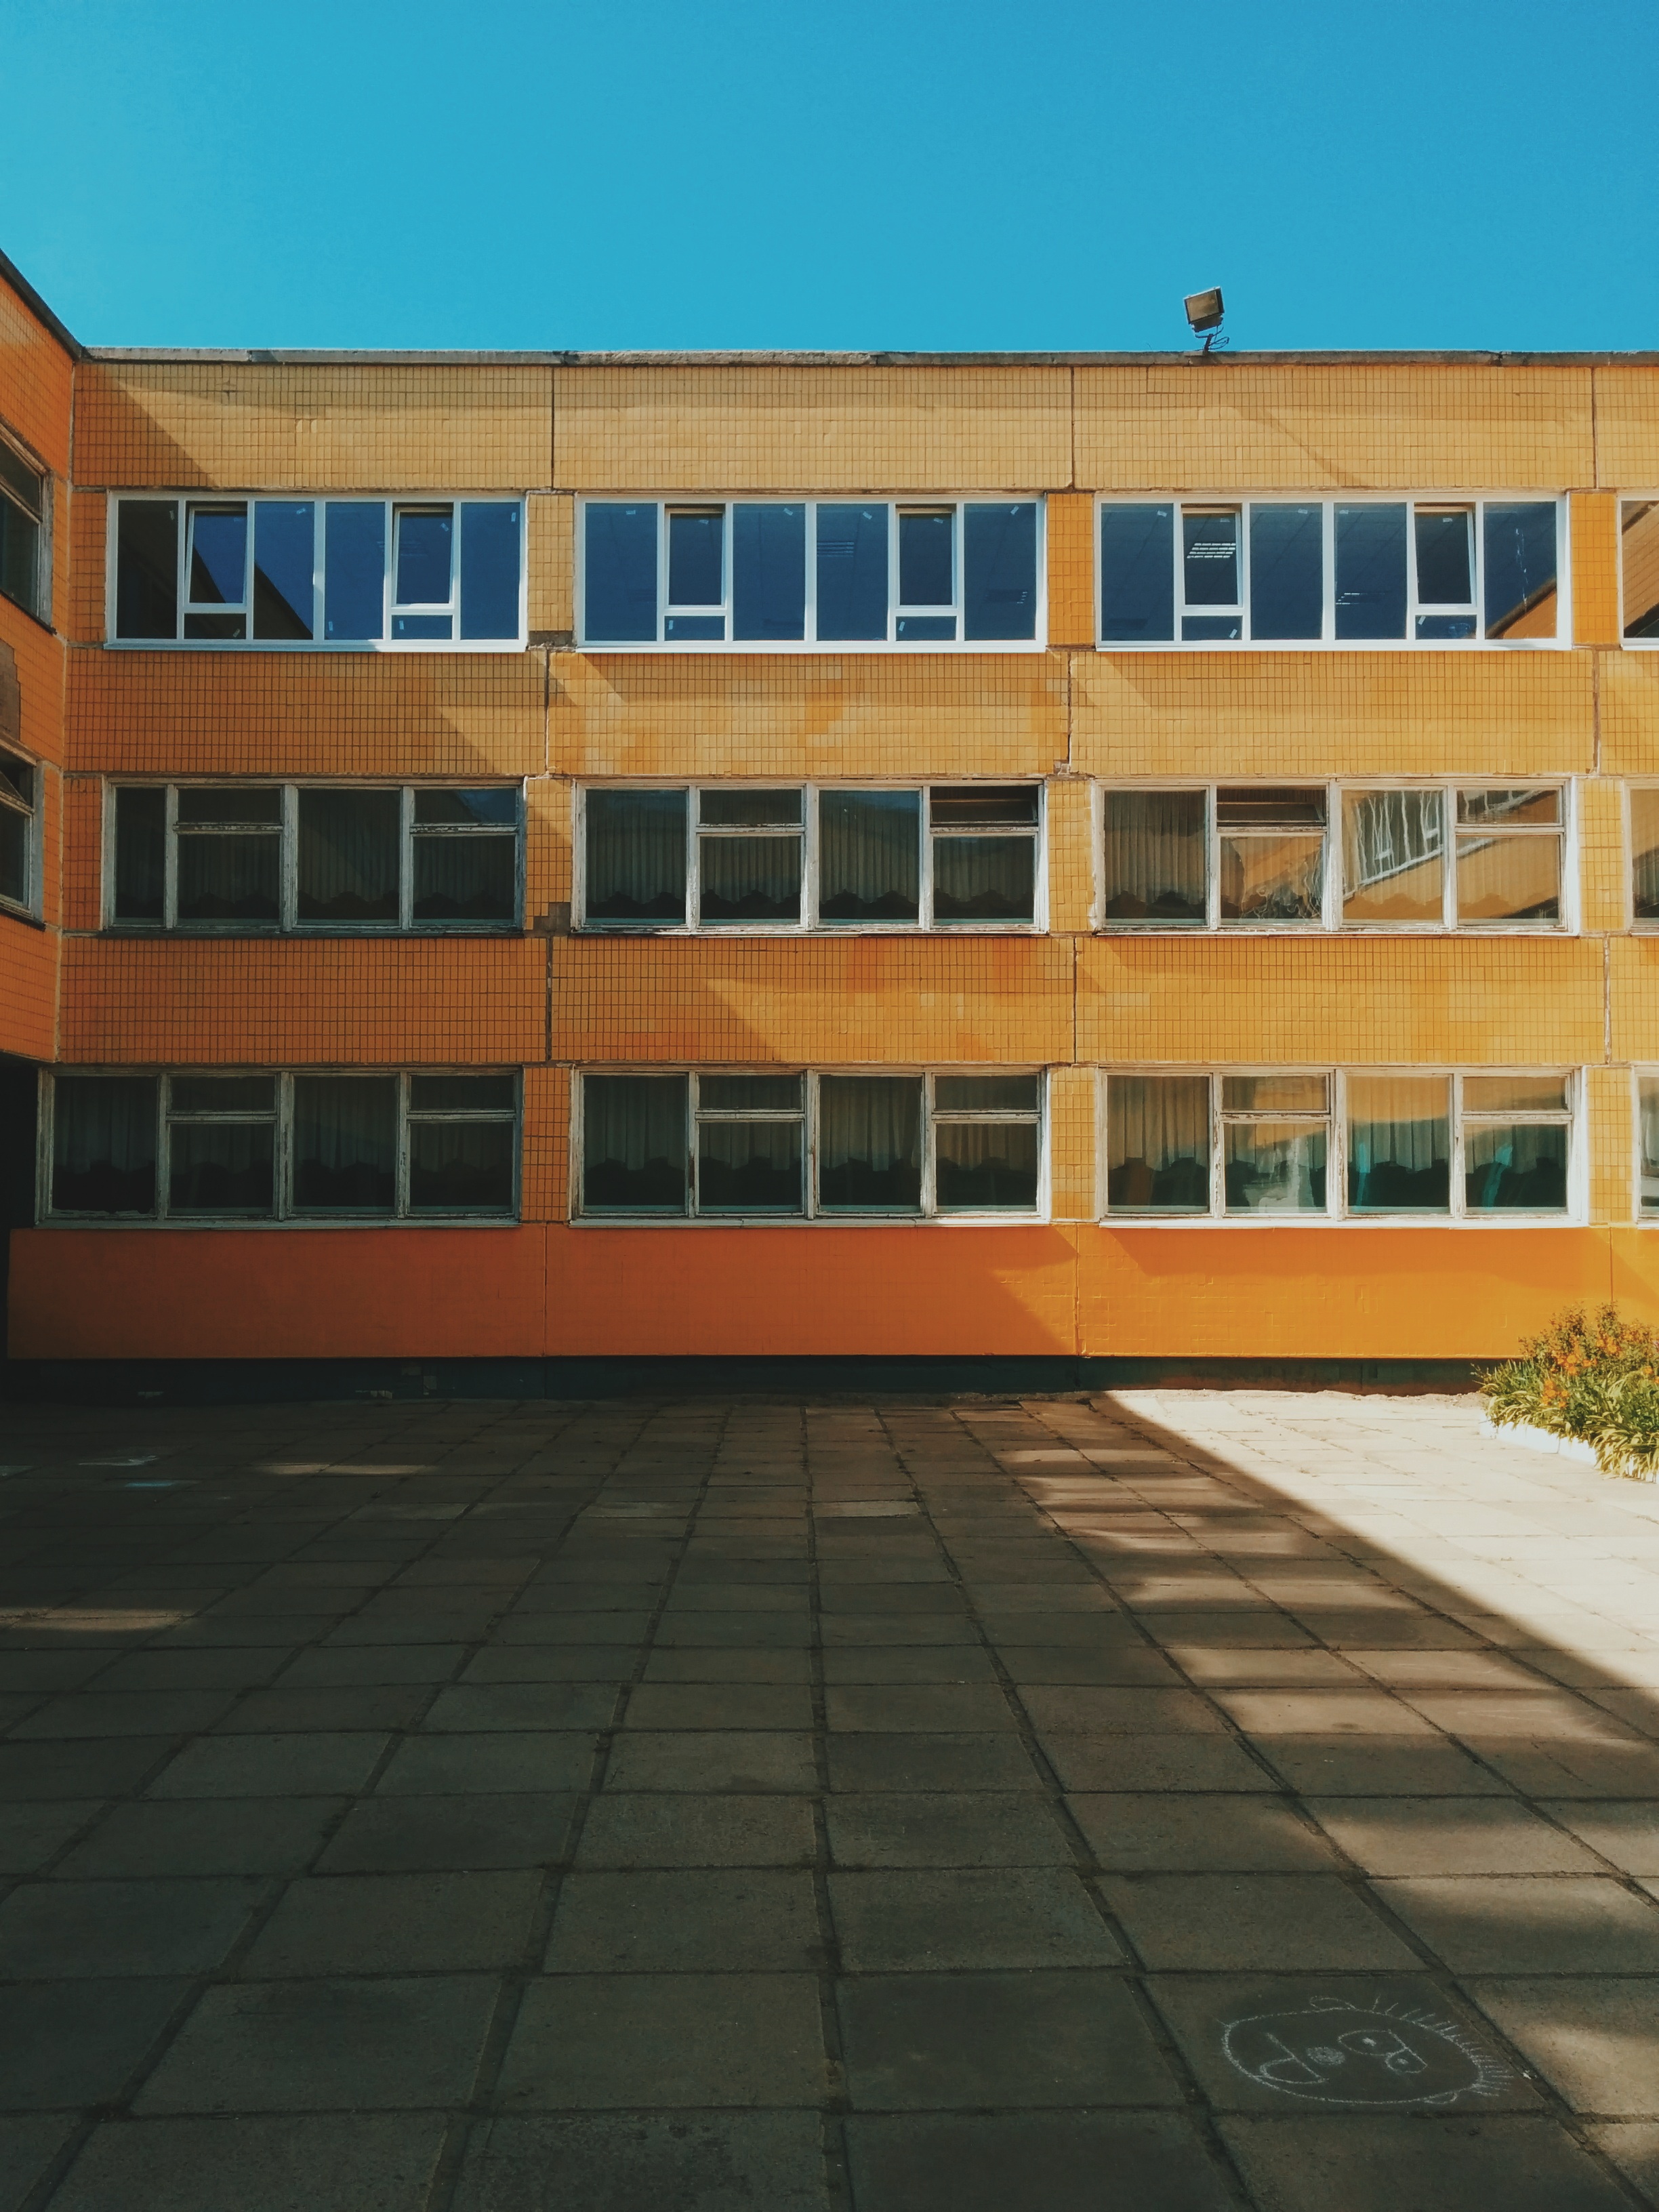
architecture, window, building, facade, property, estate, headquarters, residential area